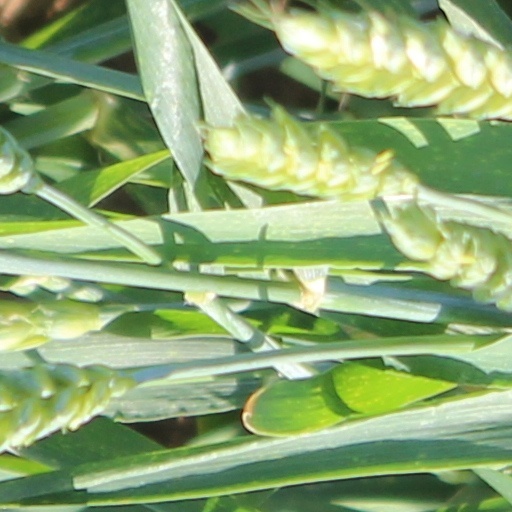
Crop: wheat